Santa Bárbara fortress

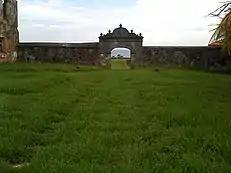
Main gate.

The Fortress of Santa Bárbara, also known as El Castillo, is located in the city of Trujillo in the department of Colón, Honduras. The fortress is the oldest European building built for military purposes by Spanish settlers in american mainland. This fort is declared a National Historic Monument and Heritage of the Republic of Honduras, through Government Agreement No. 049, dated March 8, 1990, the building became the property and care of the IHAH (Honduran institute of History and anthropology) in 1997.